Henry Bauchet

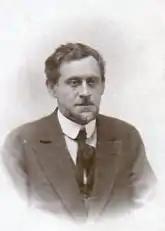

Henry Bauchet was a French ingénier (1879–1970) and inventor. He was born on 22 April 1879 in Frevent, Pas-de-Calais and died on 19 December 1970 in Lyon. He designed and manufactured the first prototype of modern automobile, called "La Sirène" from 1899 to 1907.